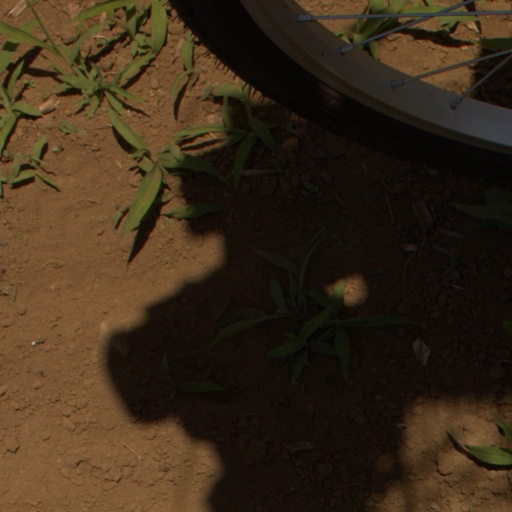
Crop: Jerusalem artichoke